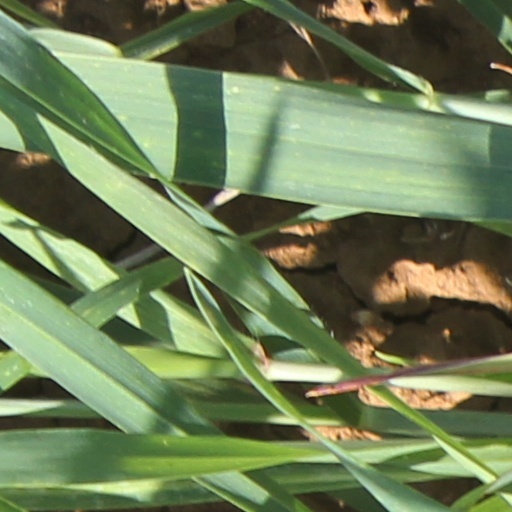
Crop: wheat